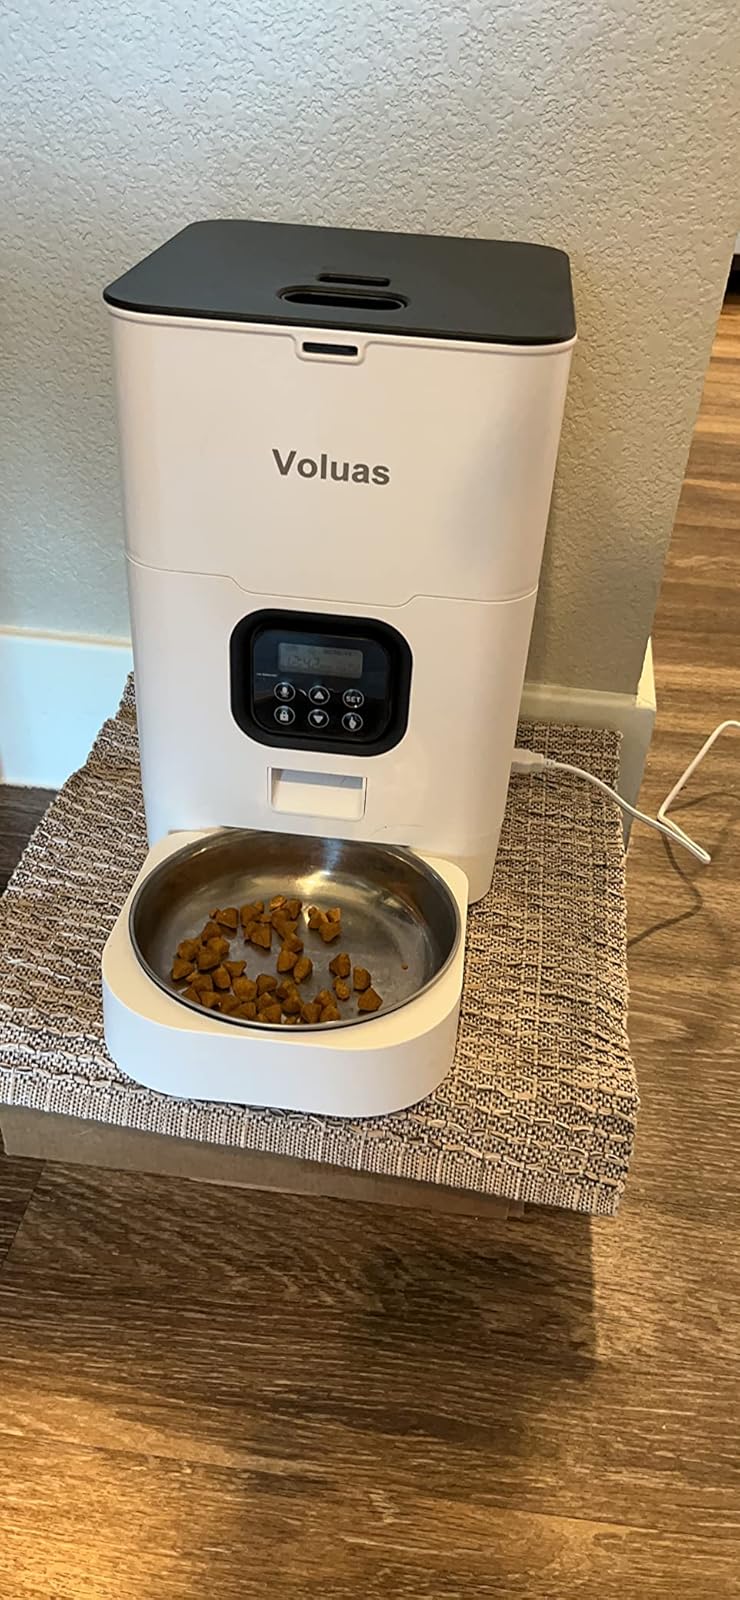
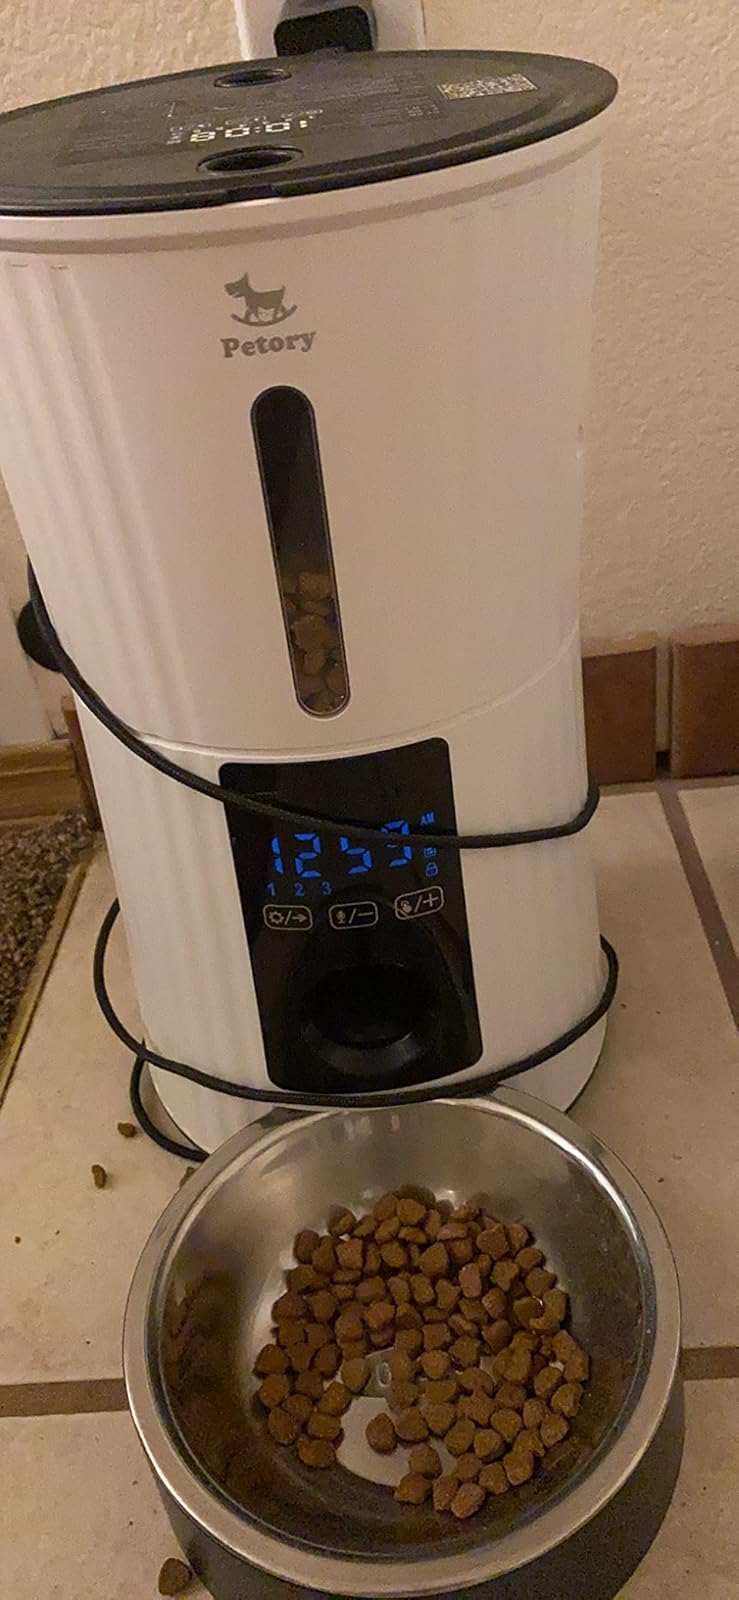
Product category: items_feeder
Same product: no